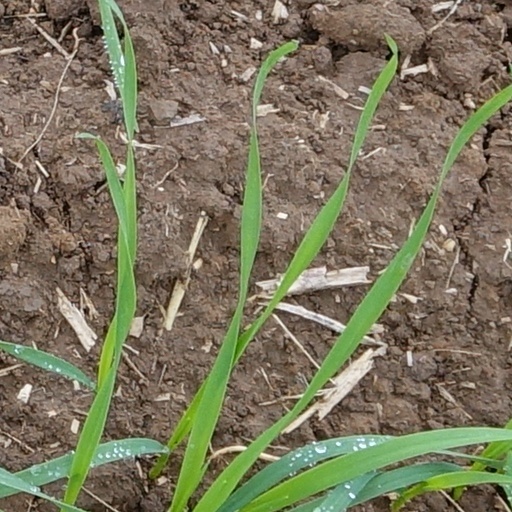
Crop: wheat